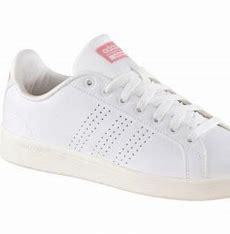
Brand: adidas
Model: neo Adidas NEO Advantage